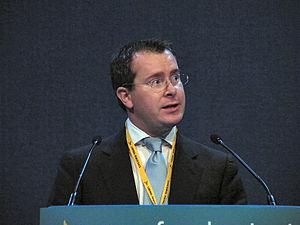
Cette liste présente les 129 membres de la deuxième législature du Parlement écossais élus lors des Élections parlementaires écossaises de 2003 ainsi que les modifications intervenues en cours de législature.
Cette liste présente les 129 membres de la troisième législature du Parlement écossais élus lors des Élections parlementaires écossaises de 2007 ainsi que les modifications intervenues en cours de législature.